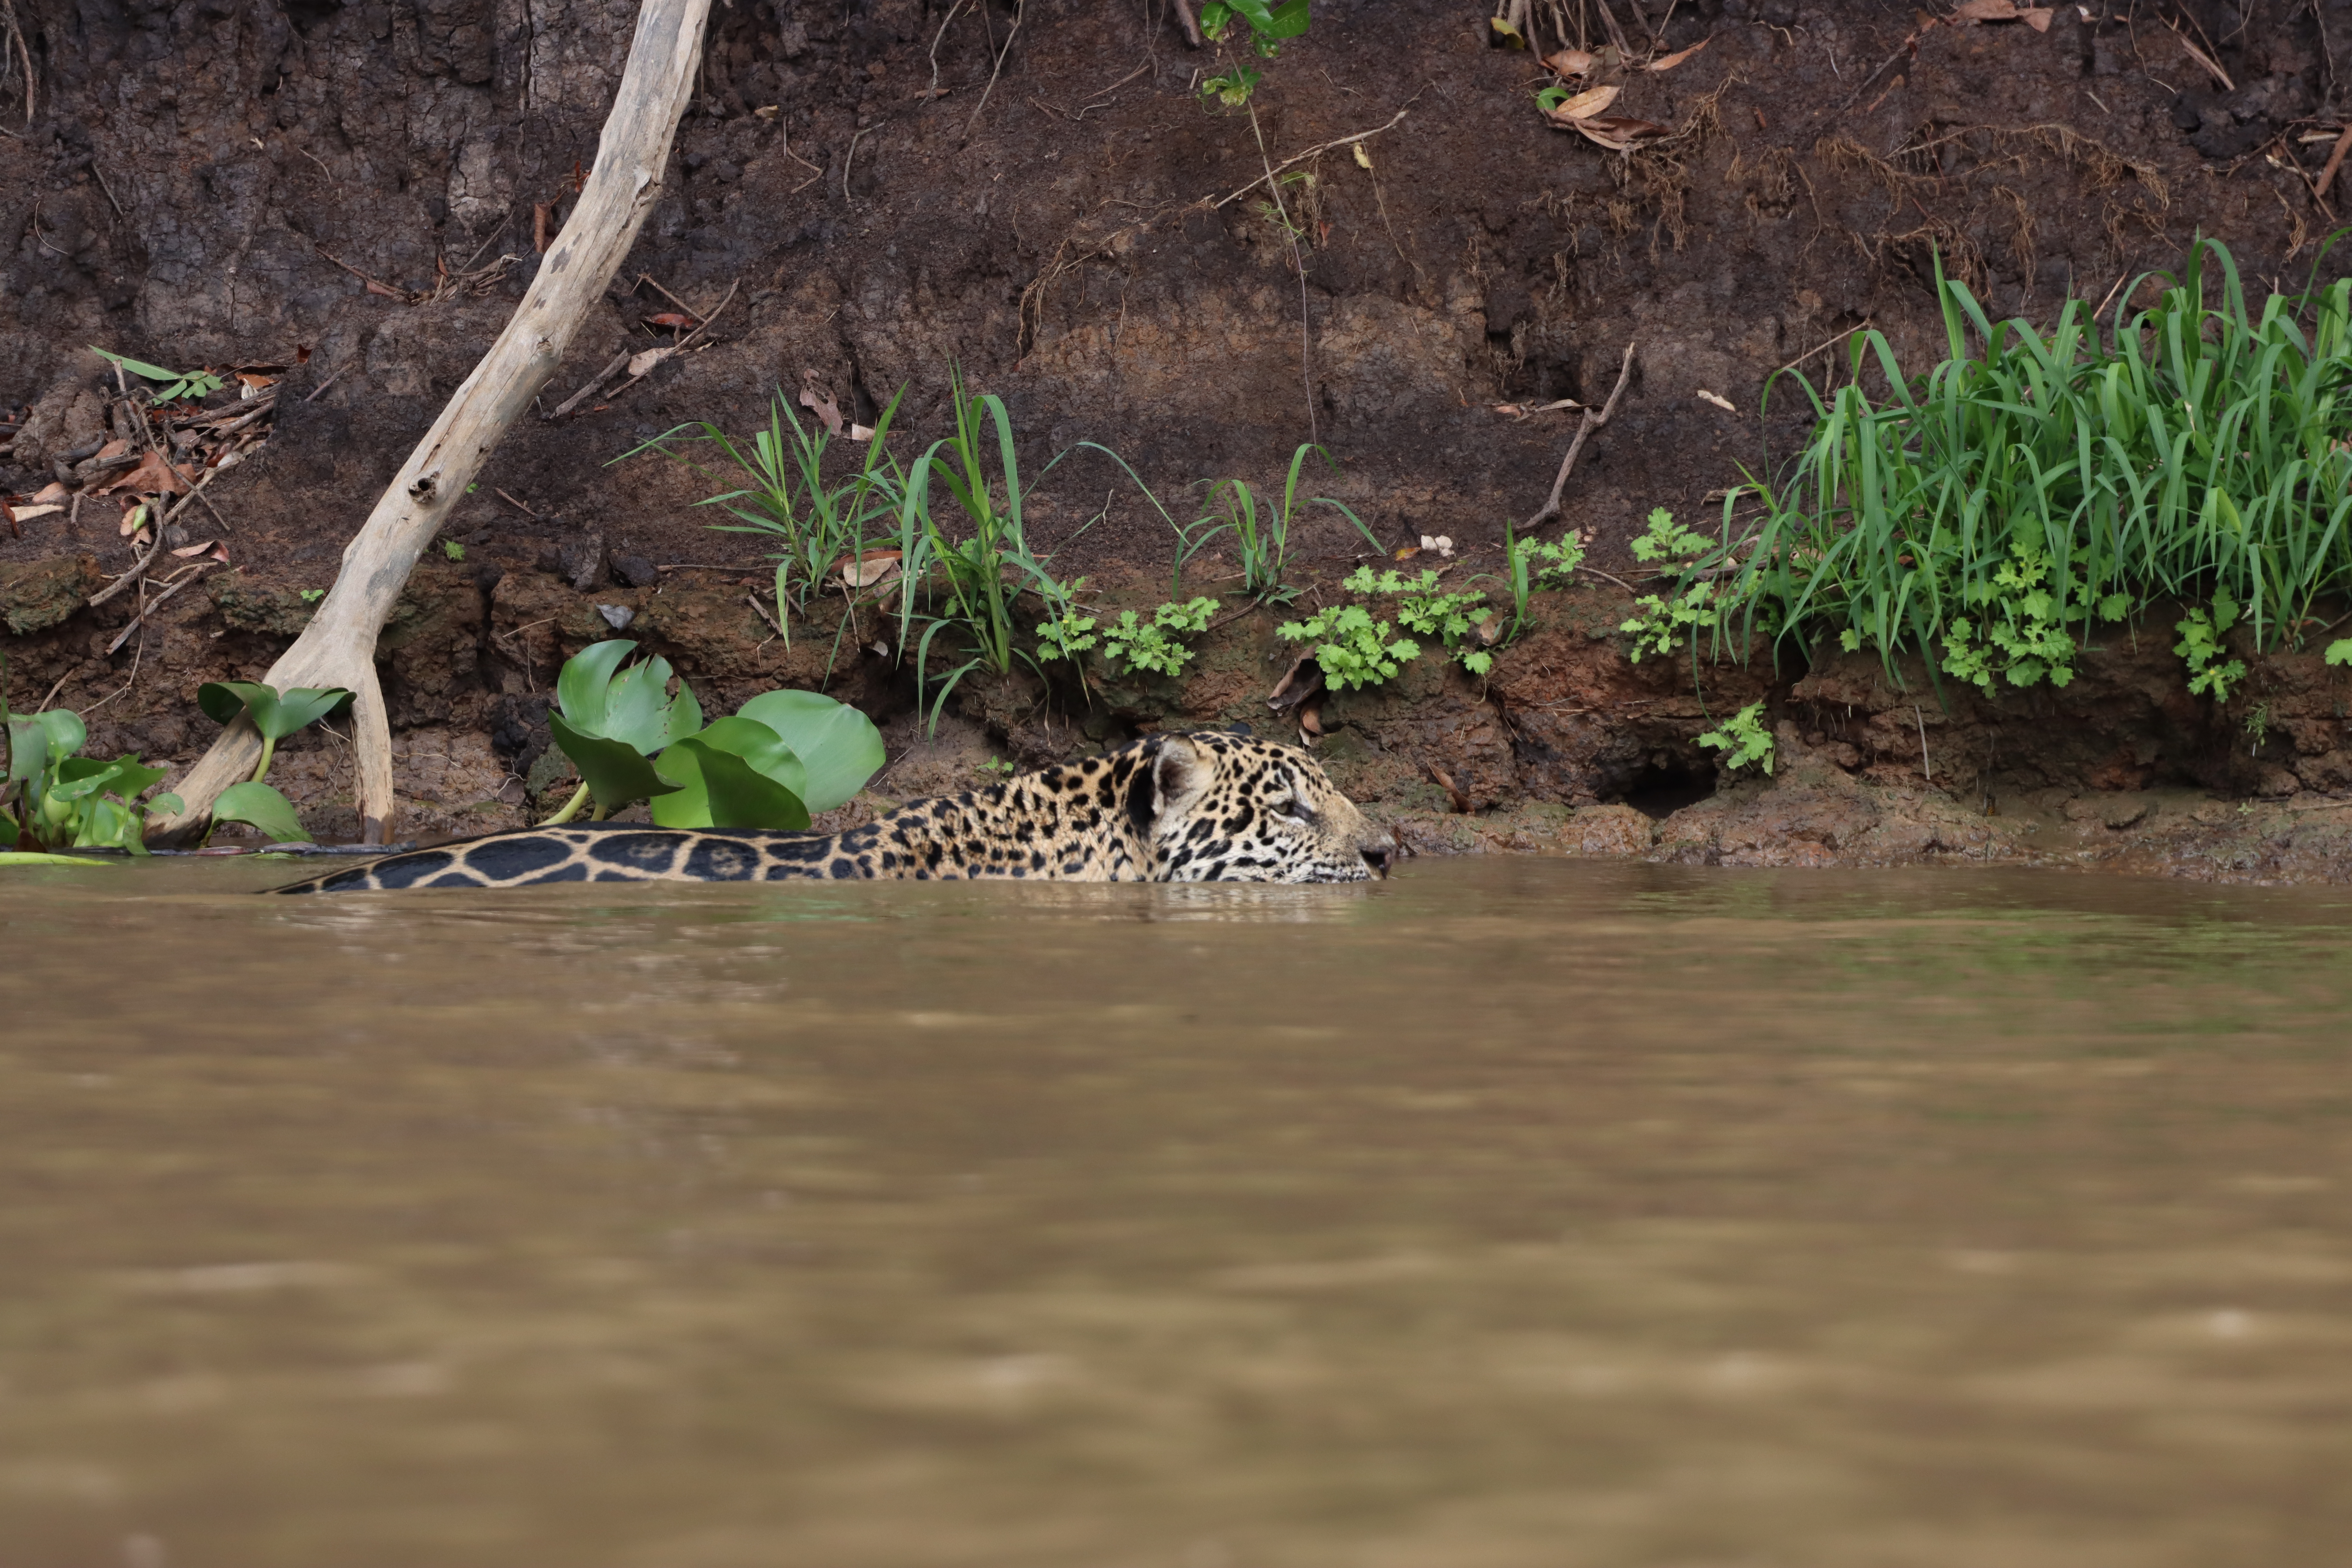
Jaguar: Ti